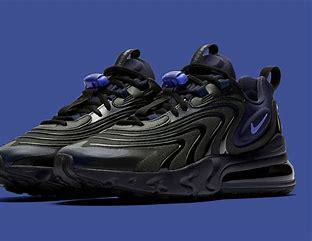
Brand: Nike
Model: Air Max 270 React ENG